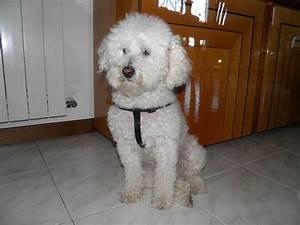
dog